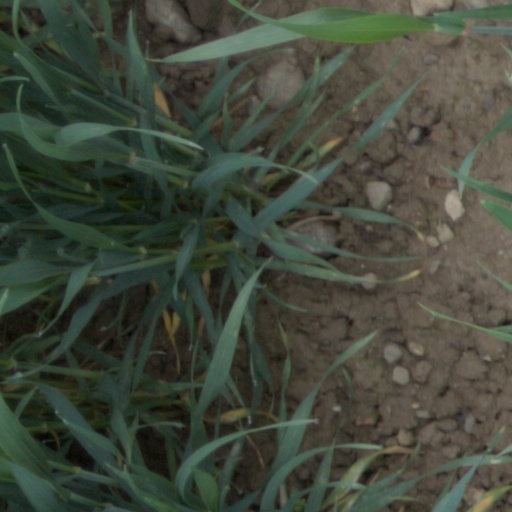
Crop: wheat